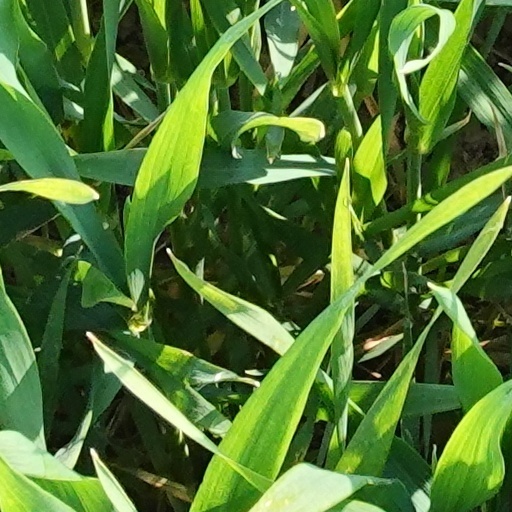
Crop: wheat